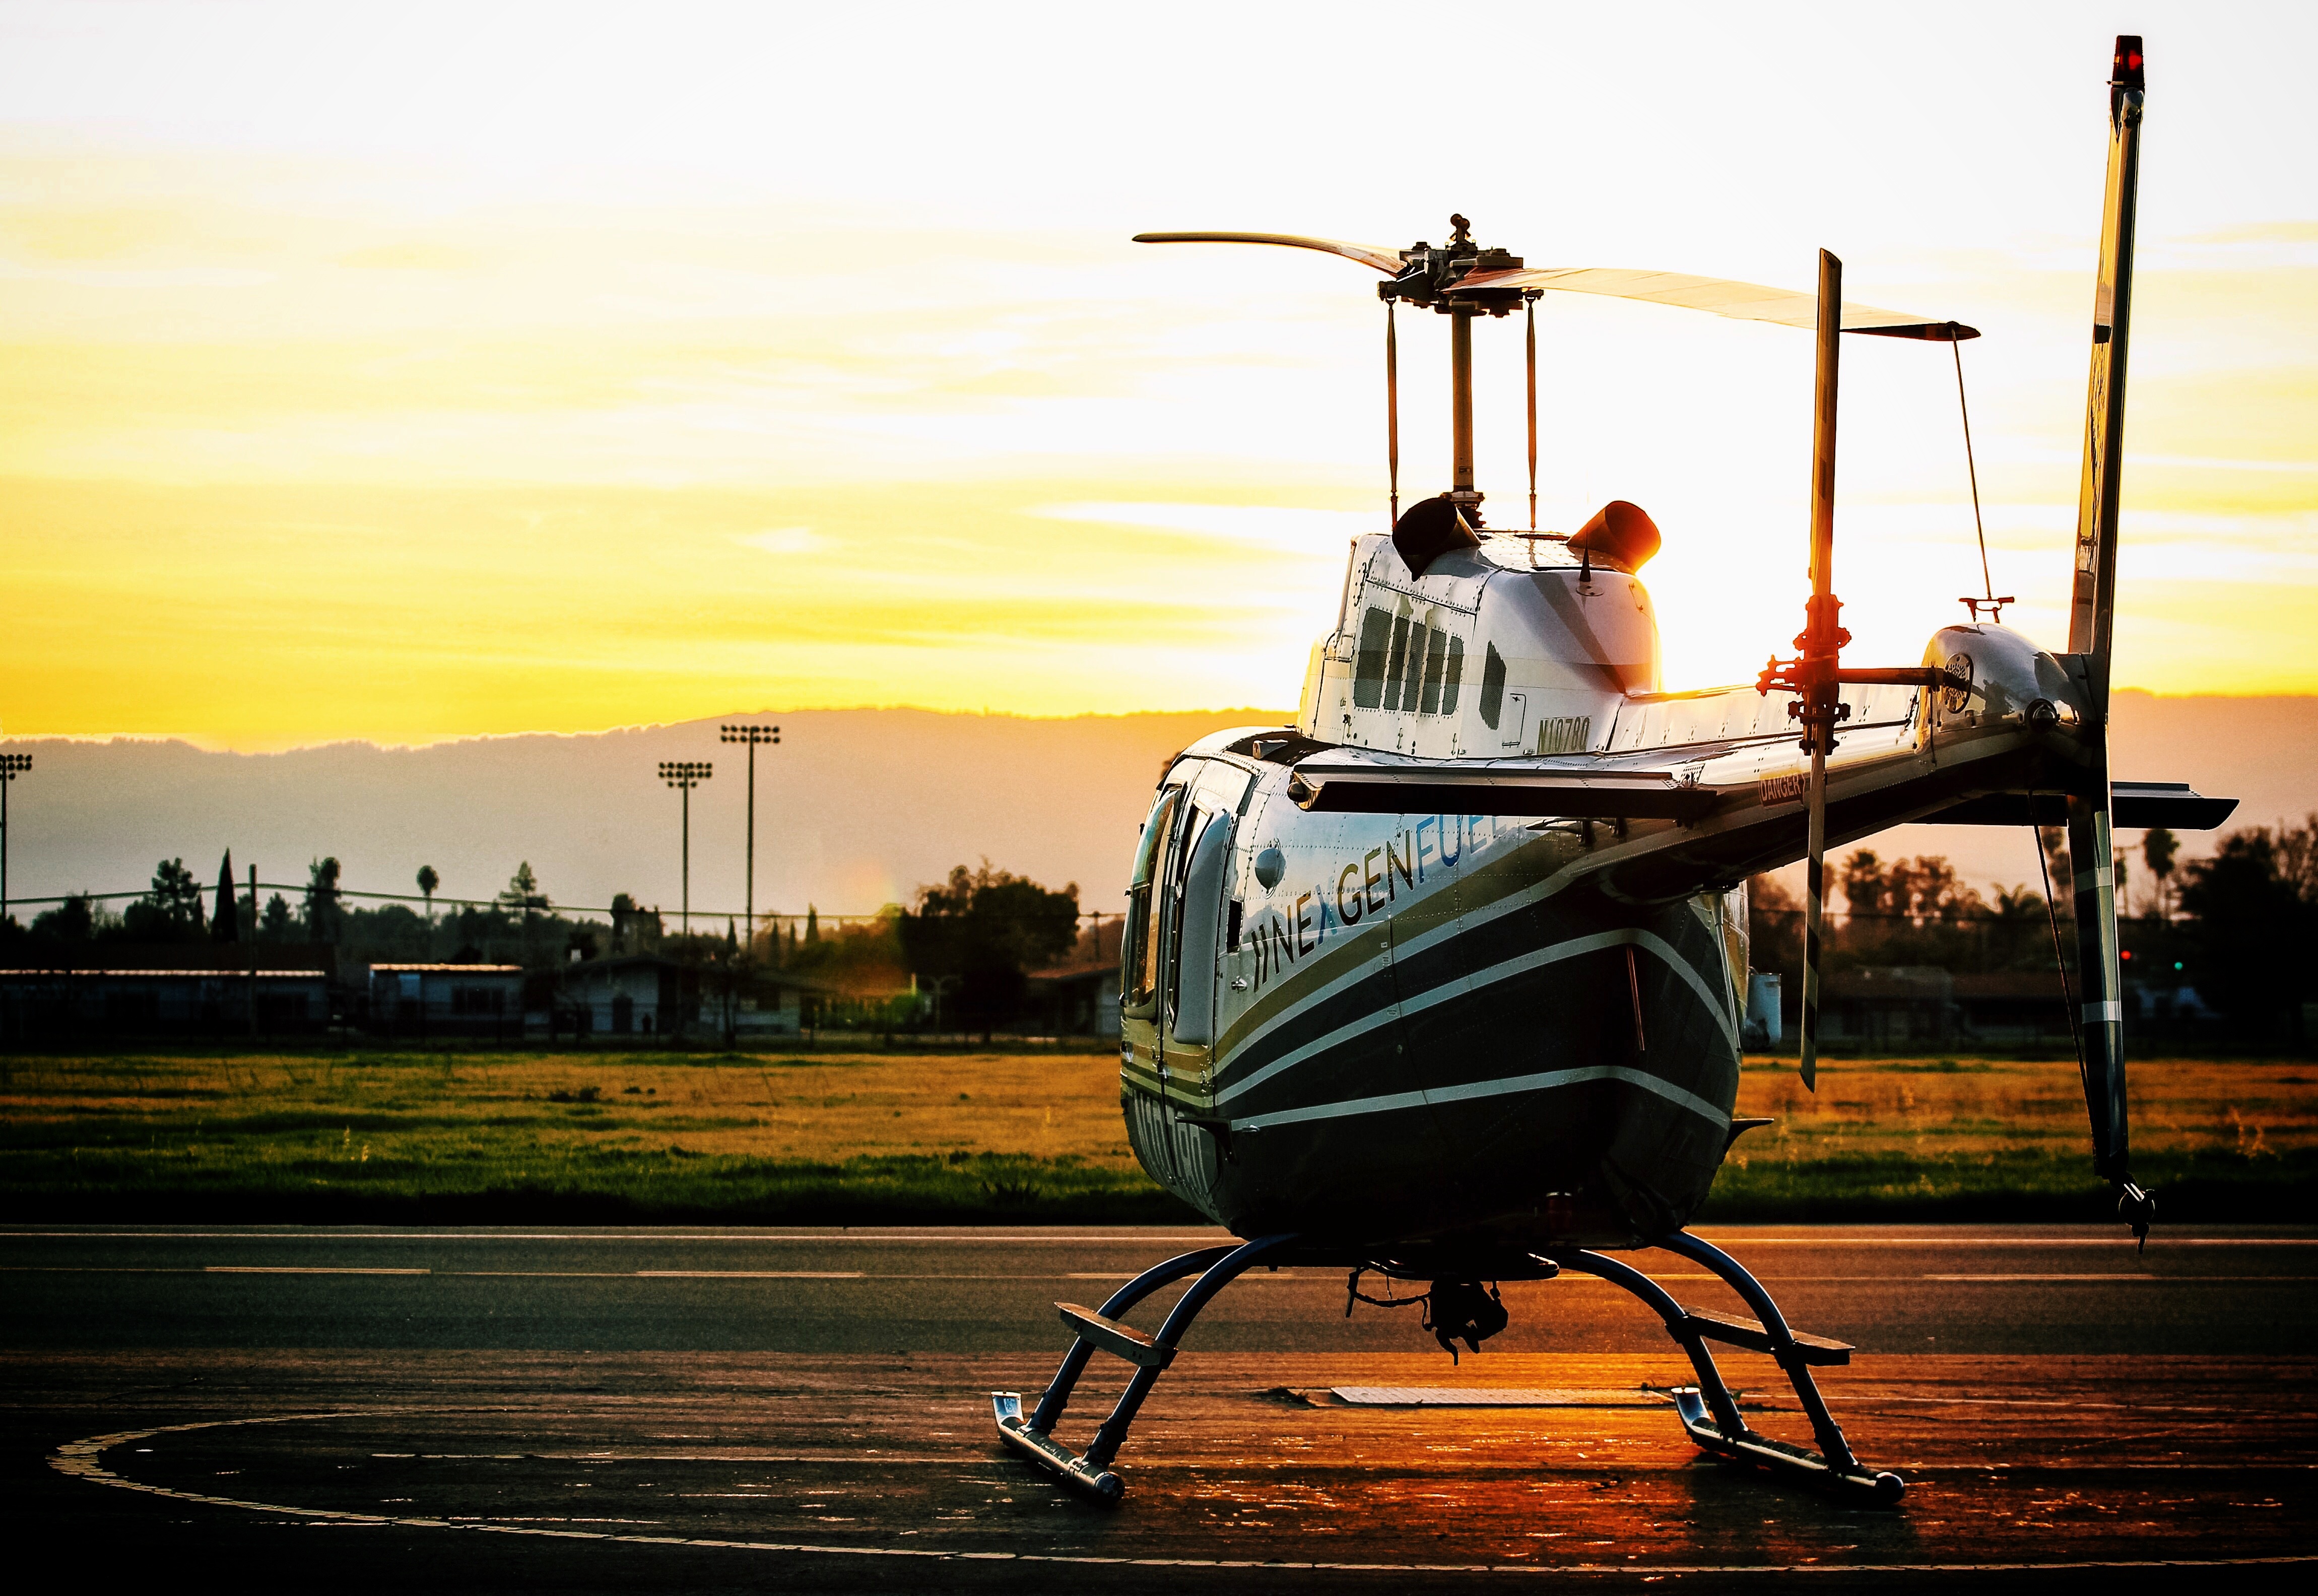
airplane, aircraft, vehicle, aviation, flight, helicopter, rotorcraft, atmosphere of earth